Boomerang (1992 film)

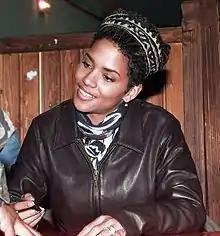
Halle Berry was cast as Angela.

Hudlin knew immediately that he wanted Halle Berry for the role of Angela after she came in and did the reading, and was nervous that Murphy wouldn't like her. Berry had appeared in a couple of films prior to being cast in "Boomerang". However, after Berry performed her screen test, Murphy told Hudlin "well, that's it. There's no need to see the other two actresses because she's the part." Executives at Paramount Pictures were nervous about Robin Givens being cast in such a major role in the film, as she was disliked by many in the general public at the time because of her past relationship with Mike Tyson. Hudlin however, "thought that actually made her perfect for the role, that she was this formidable person, and a match for Eddie Murphy, who also had an intrepid reputation as a ladies' man. So, I wanted the audience to feel like this would be a fair fight."